Ambraser Hofjagdspiel

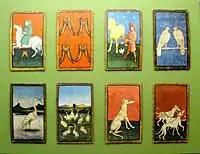
Facsimiles displayed in the Museum of Fournier de Naipes

The Ambraser Hofjagdspiel (Court Hunting Pack of Ambras; sometimes the Ambras falconer cards or the Courtly Hunt Cards) is a pack of cards painted around 1440–1445 and attributed to the engraver Konrad Witz from Basel, Switzerland. It originally consisted of fifty-six cards from which only 54 survive, all distributed in four suits, falcons, lures, hounds and herons, symbols related to hunting. Each suit contained ten pip cards with the 10s being represented by a banner like many old German playing cards and modern Swiss playing cards. There are four face cards per suit: the Unter, Ober, Queen, and King. It was found in a collection at the Ambras Castle, in Innsbruck, Austria, in the 16th century, and now figures as a precious item in the collection of cards of the Kunsthistorisches Museum (Museum of Art History) in Vienna.